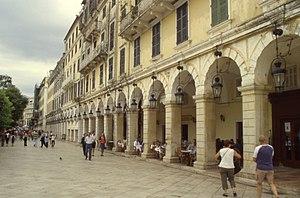
Cet article recense les plus grandes places urbaines, pour ce qui est de la superficie.